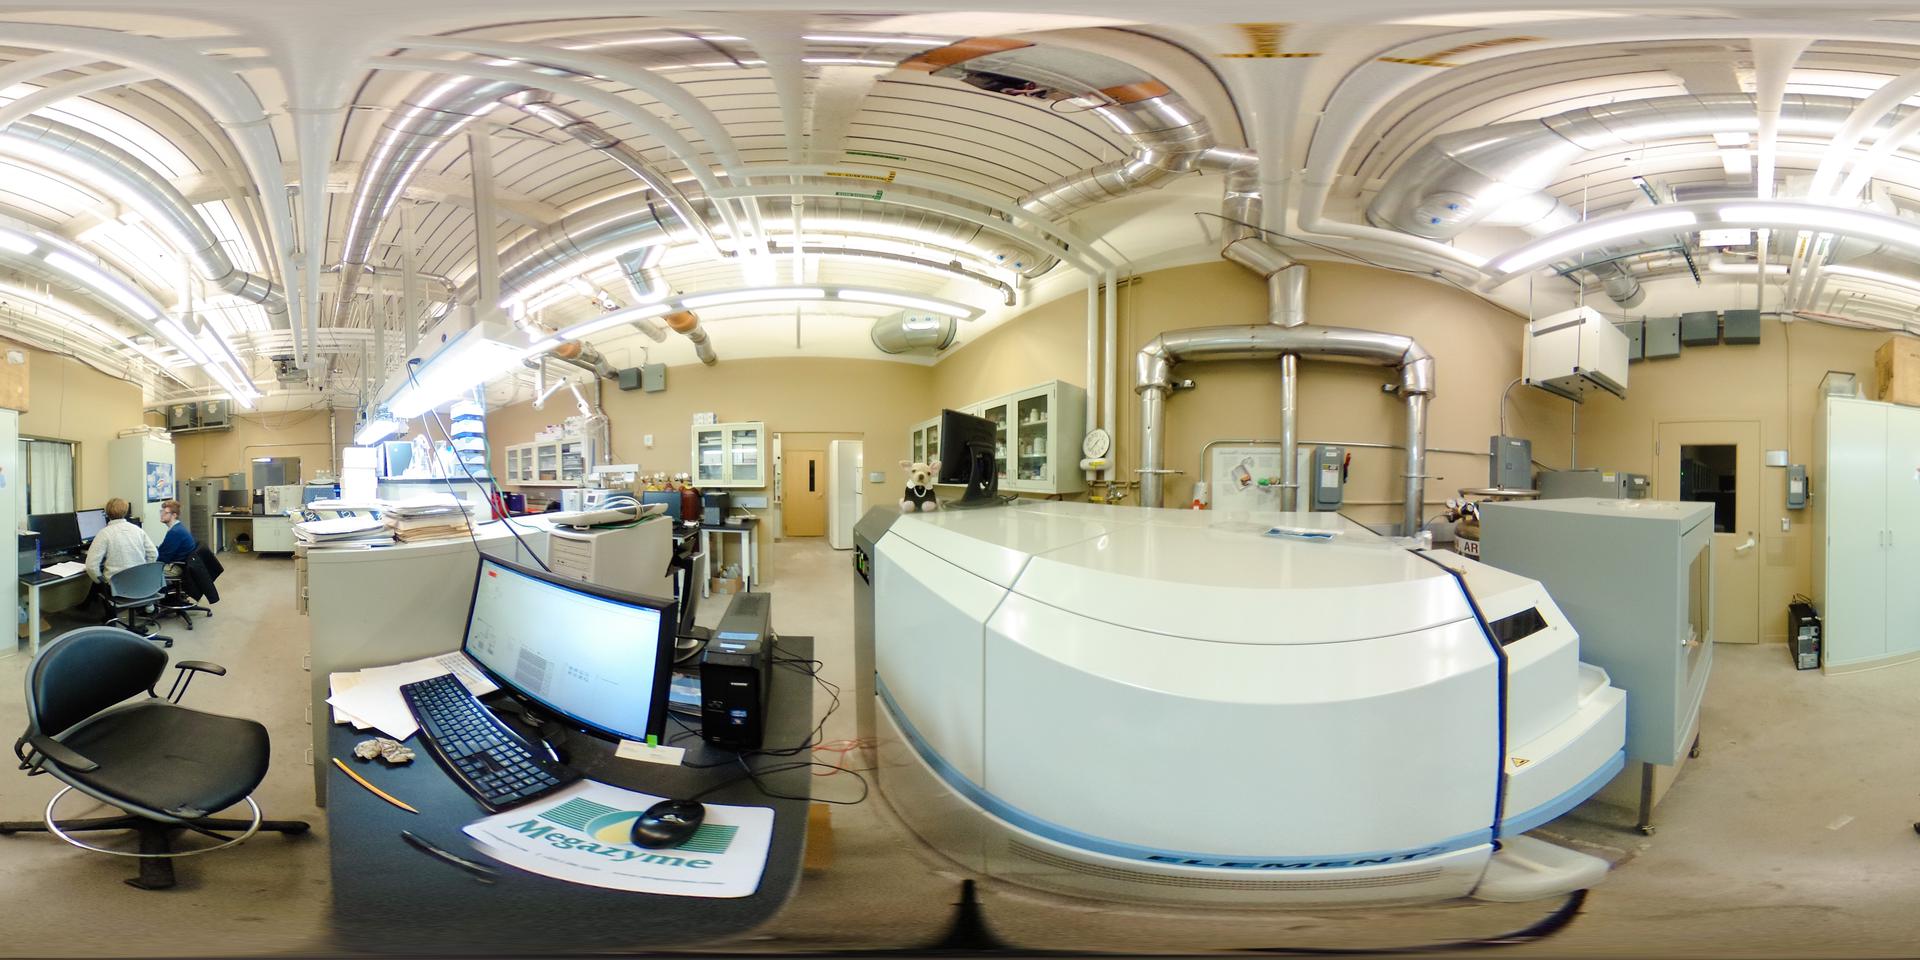
Referred object: the small stuffed dog on the machine

Referred object: the white curved laboratory analyzer